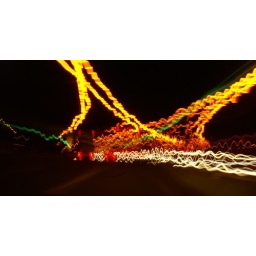
Camera mounted on my car dash. Going around a bend in the road on my way home.